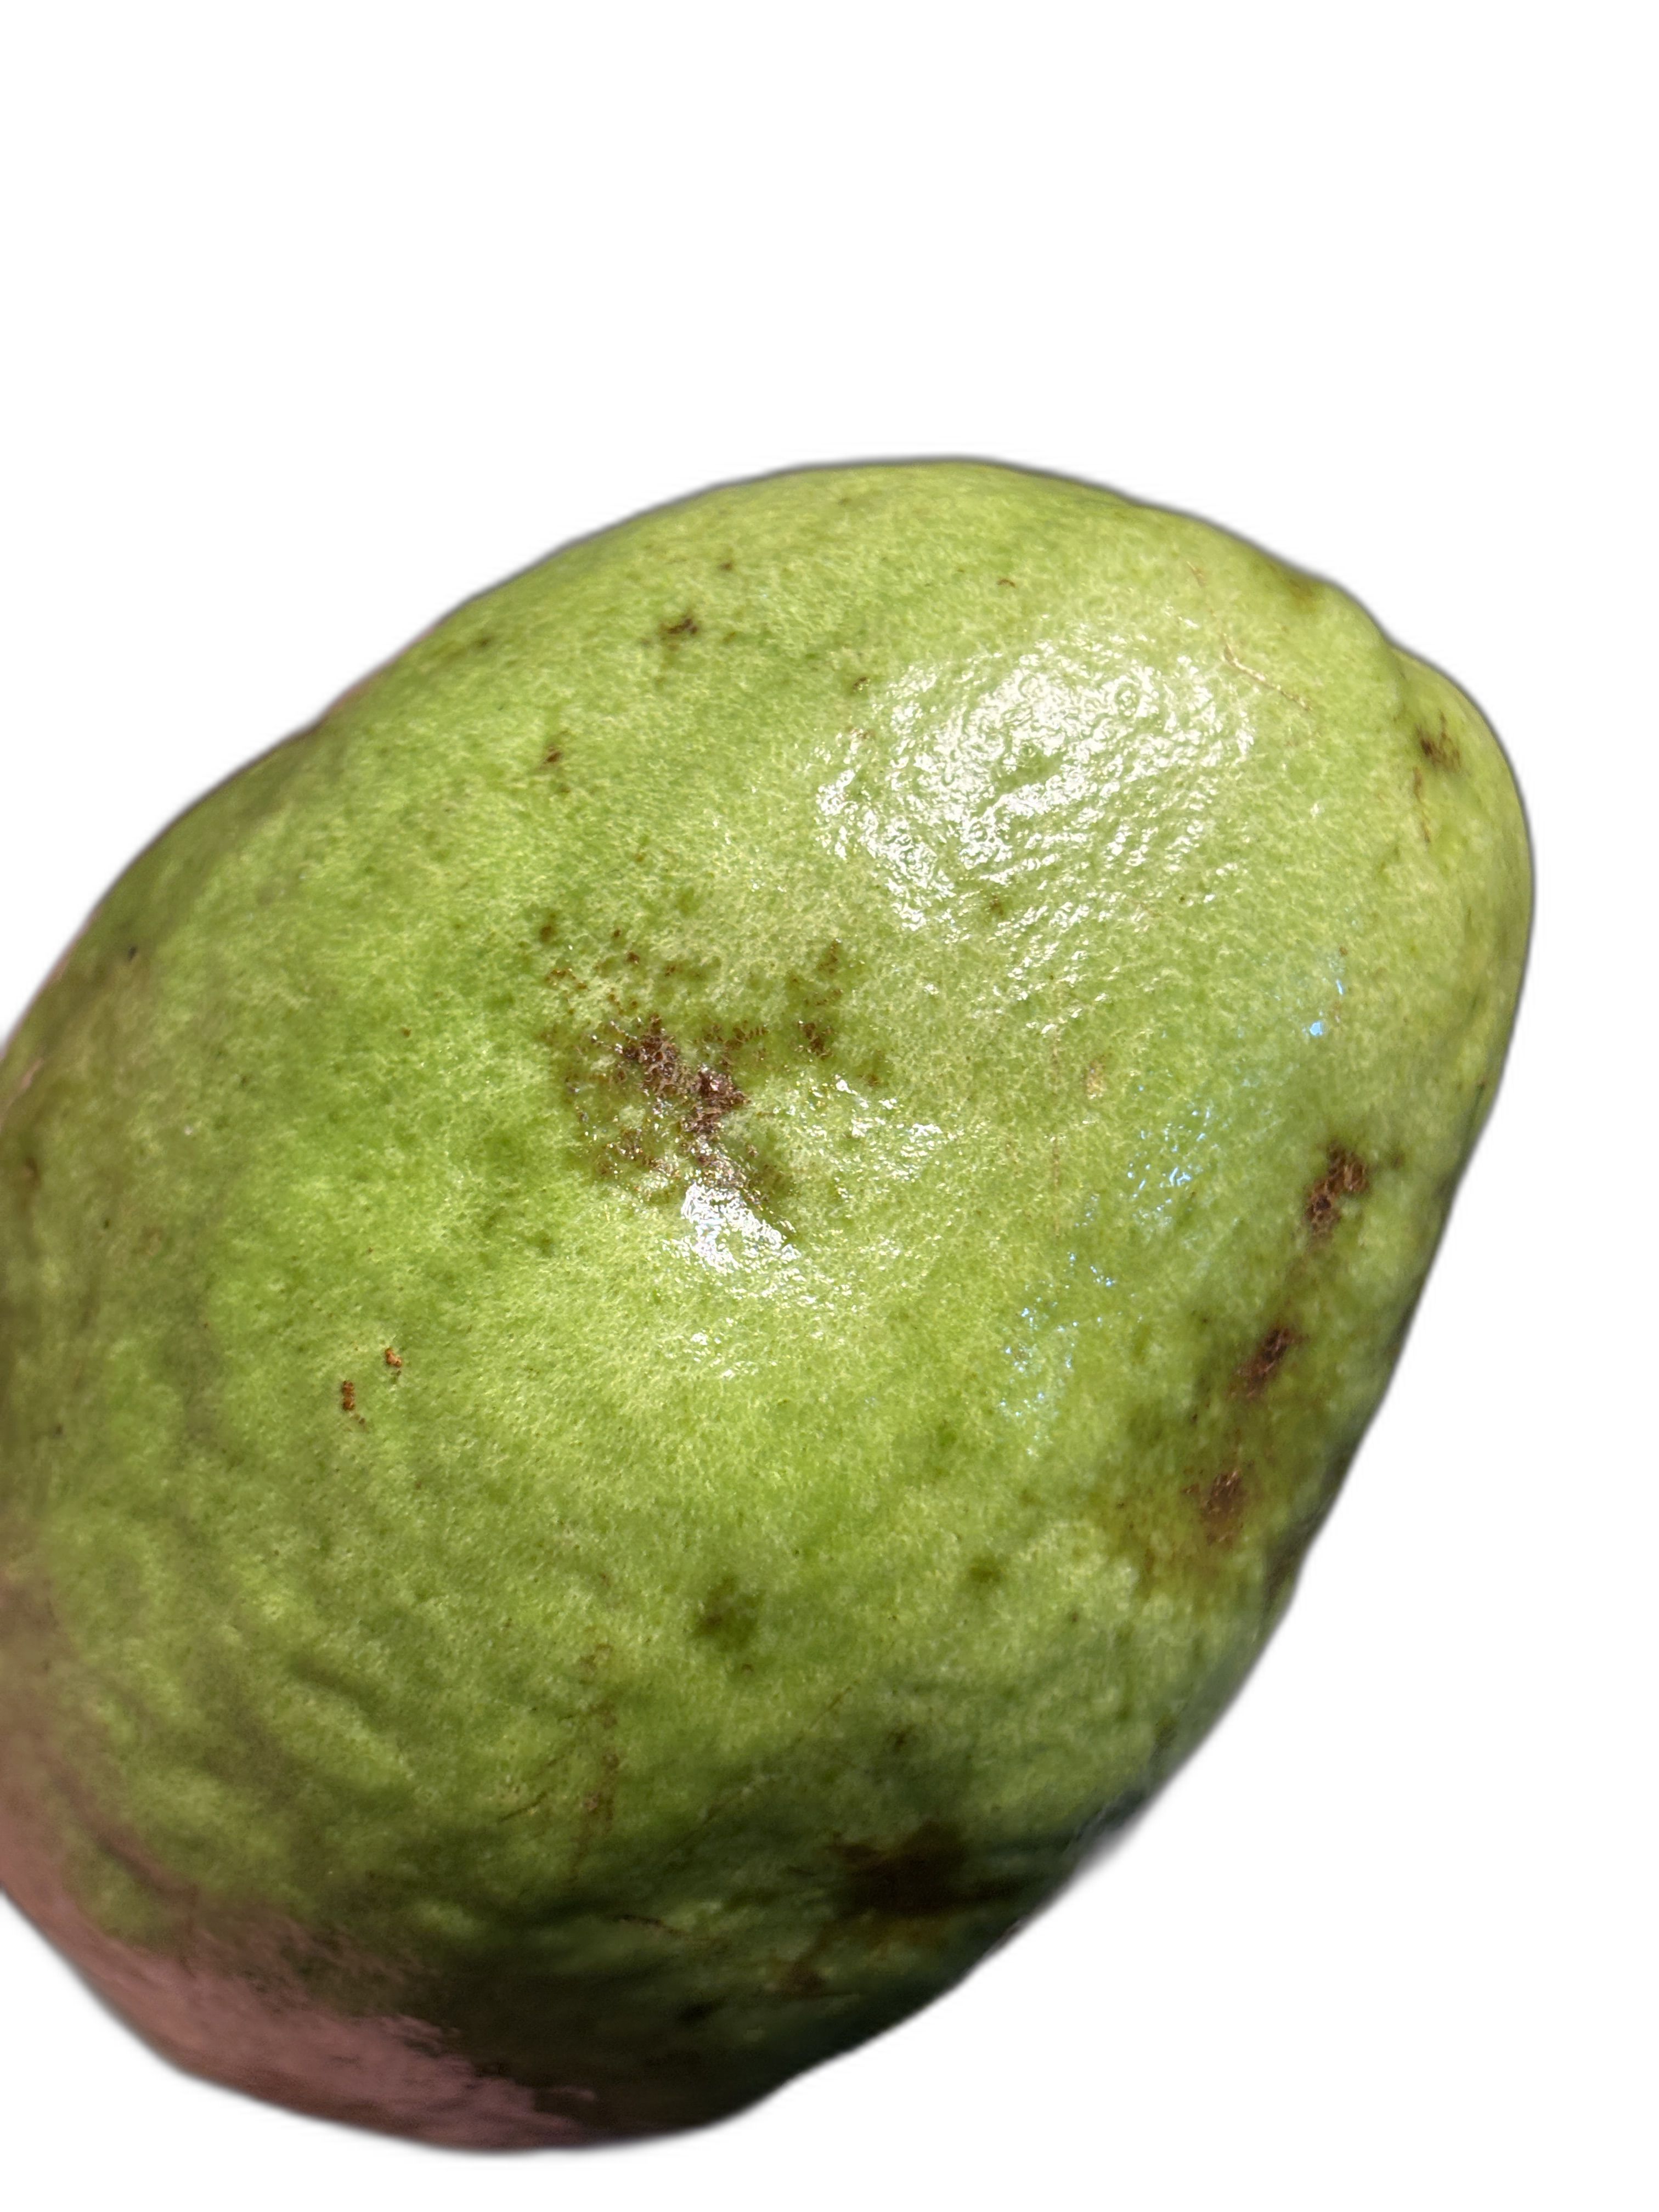
Plant part: fruit
Disease: Scab